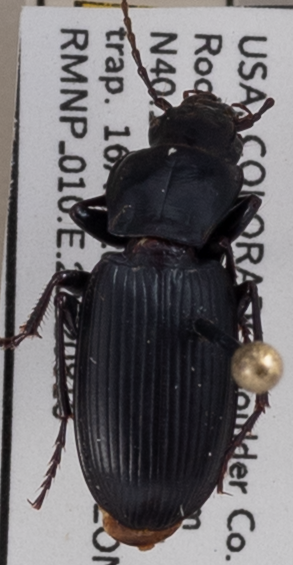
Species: Pterostichus protractus
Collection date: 2022-08-16
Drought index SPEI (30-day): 0.39
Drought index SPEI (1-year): -1.348
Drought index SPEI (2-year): -0.944